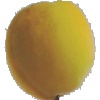
Label: Peach 2